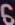
Number: 6